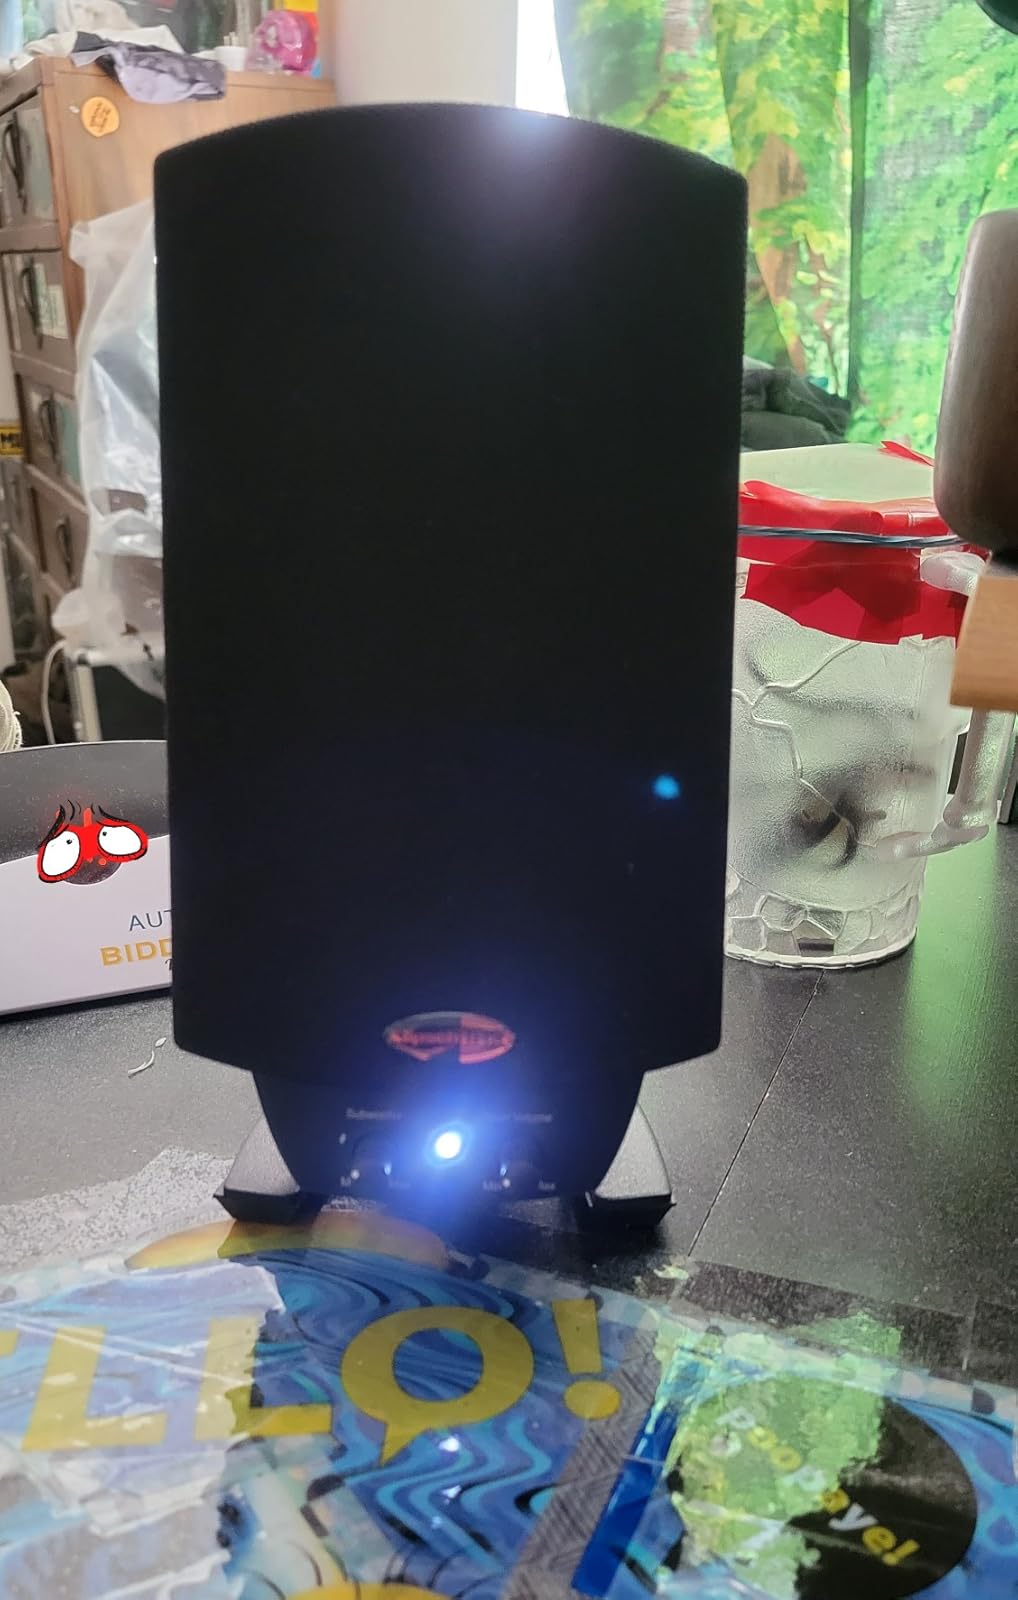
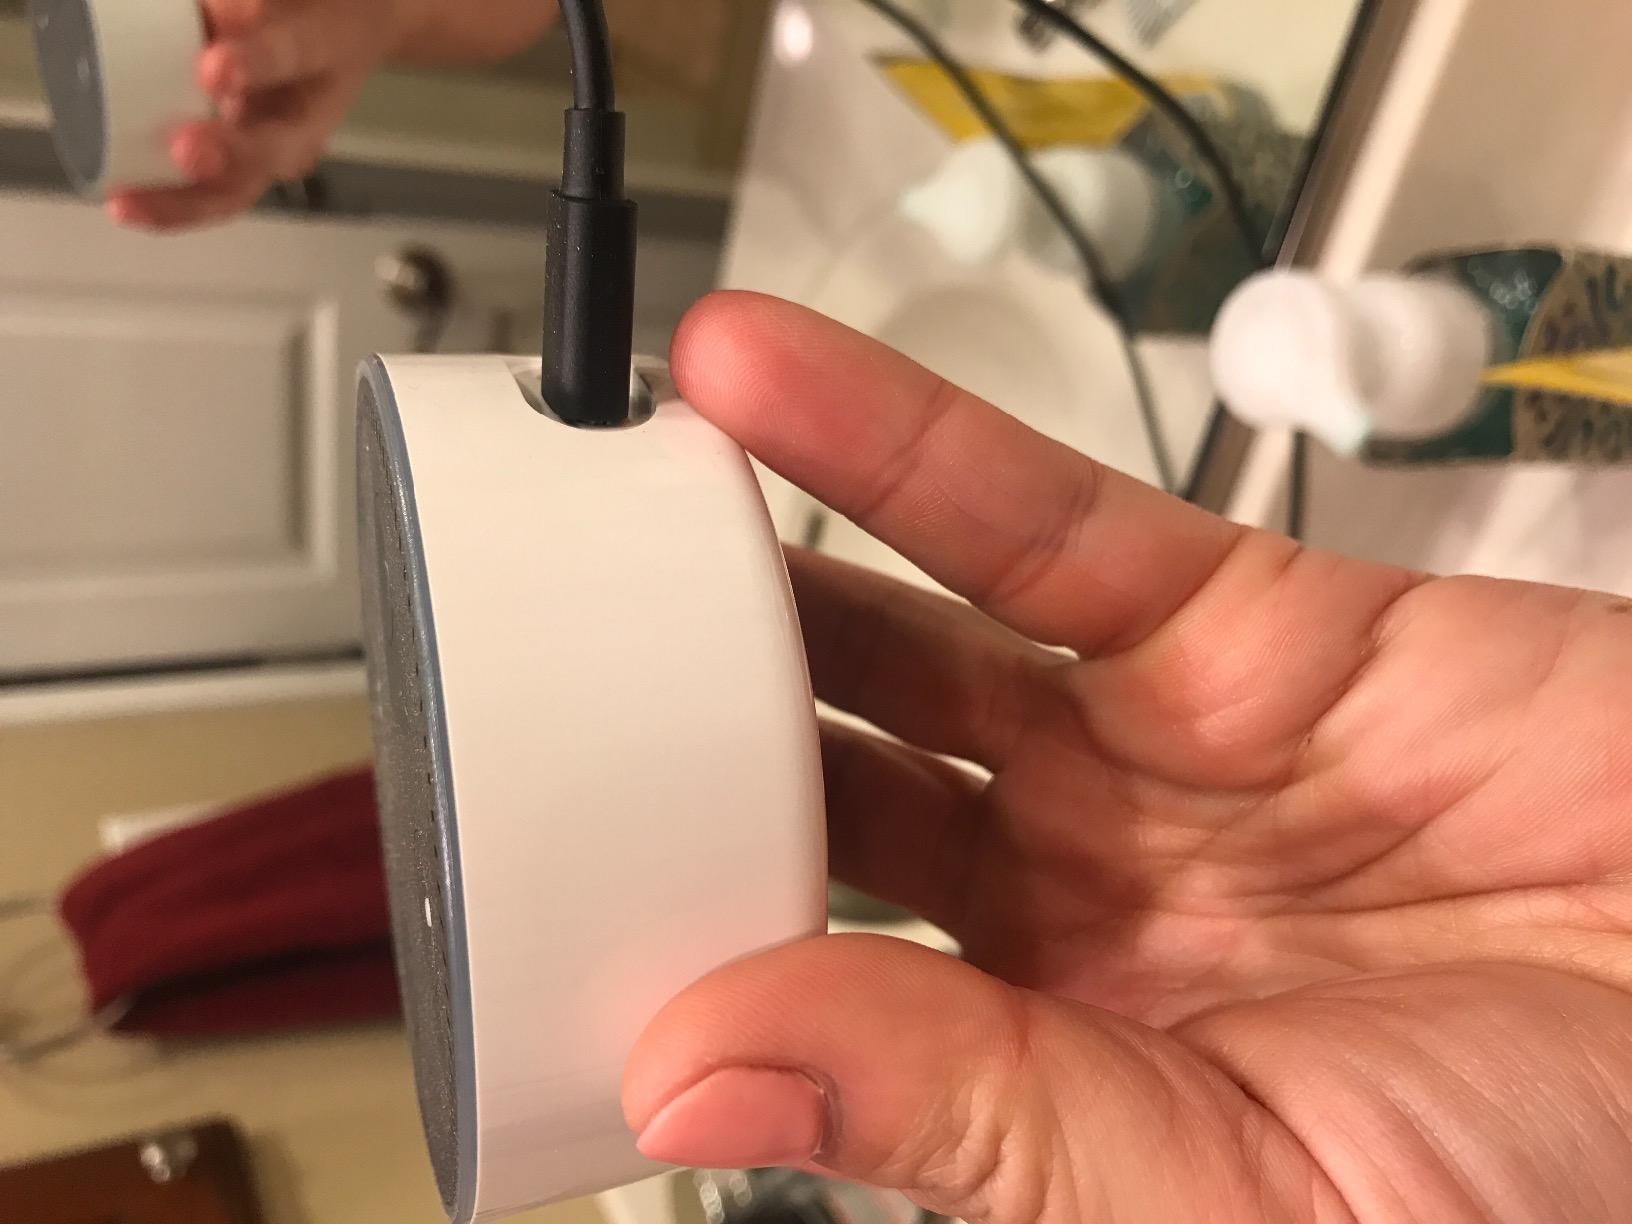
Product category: speaker
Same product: no